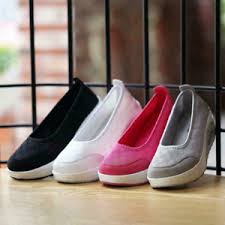
Label: Boat